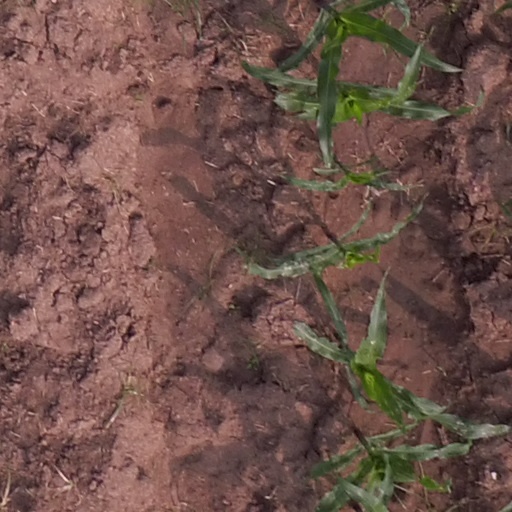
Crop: maize; corn